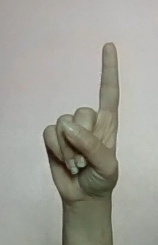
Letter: bb